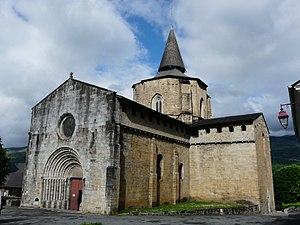
L'église abbatiale de Saint-Savin, Hautes-Pyrénées, France.
Cet article recense les monuments historiques des Hautes-Pyrénées, en France.
L'abbaye de Saint-Savin fut un des plus grands centres religieux du pays de Bigorre. Le monastère date au moins du Xᵉ siècle et a été construit en lieu et place d'un fort gallo-romain dénommé anciennement Palatium Æmilianum par Charlemagne.
Bages